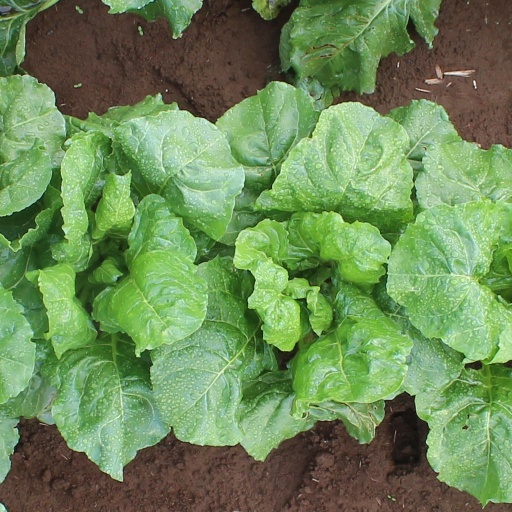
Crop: sugar beet